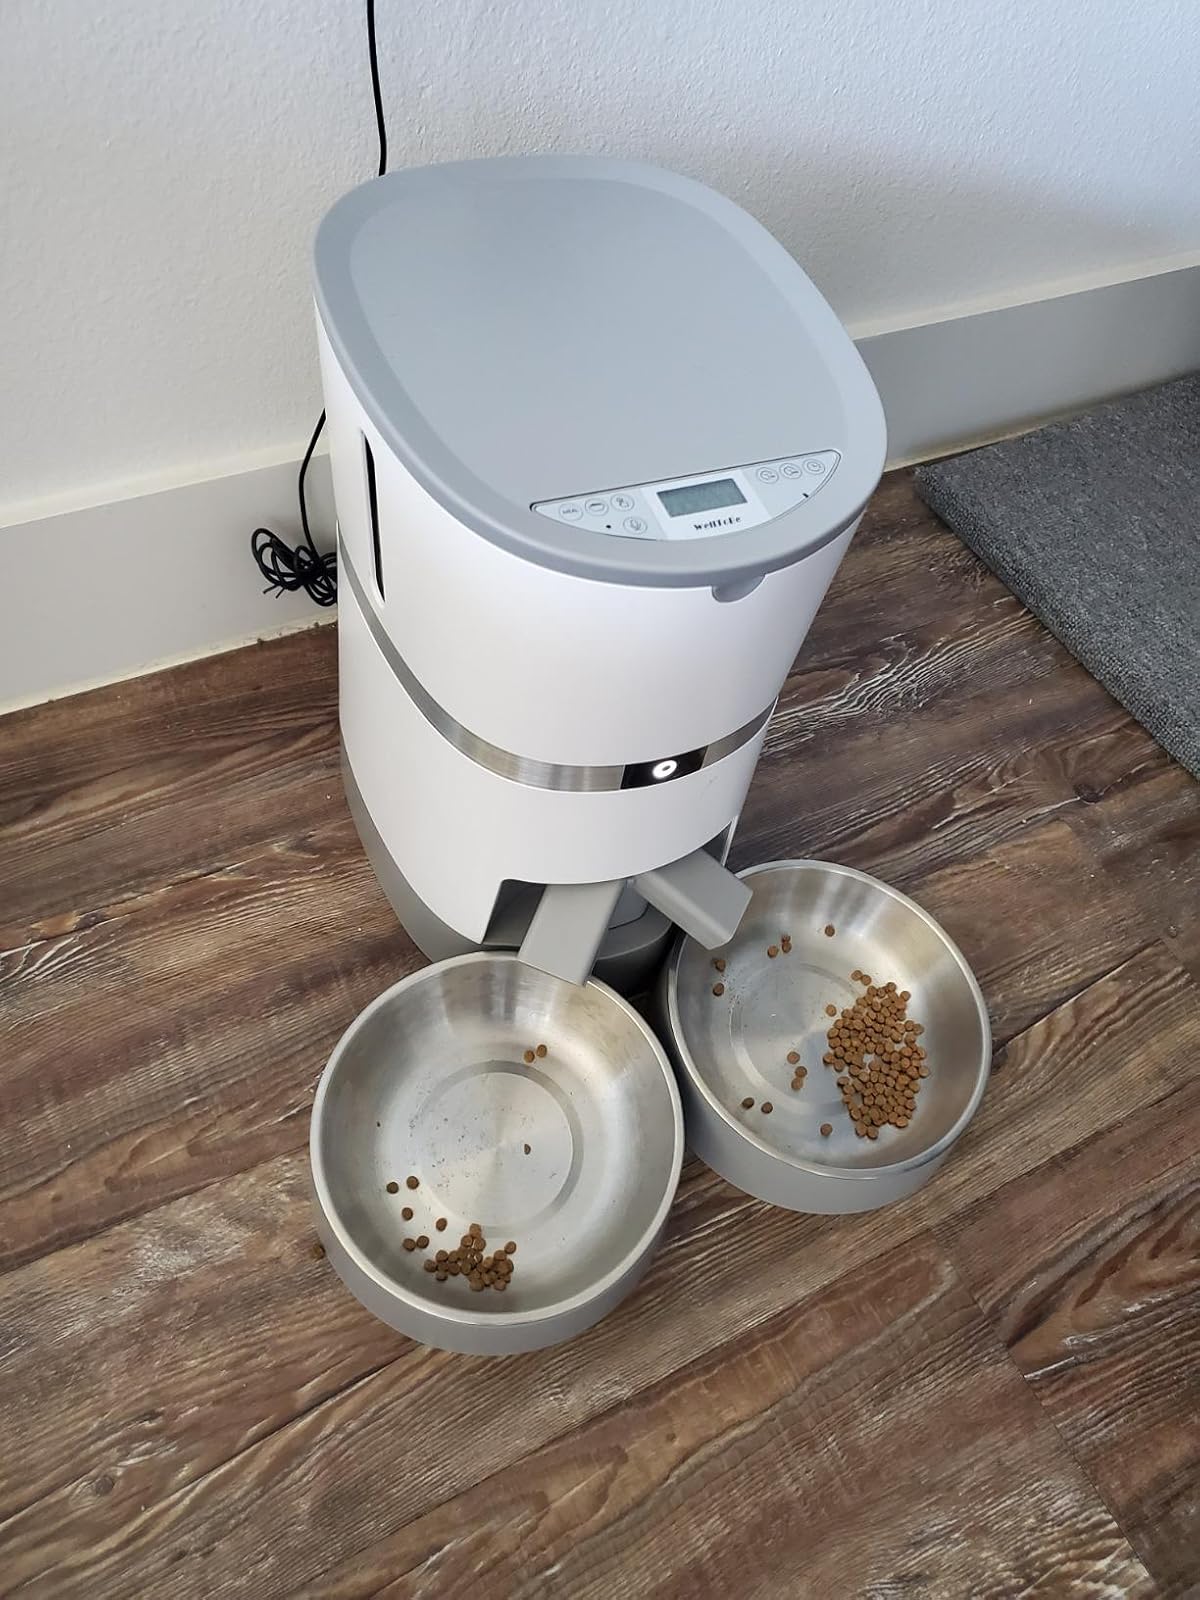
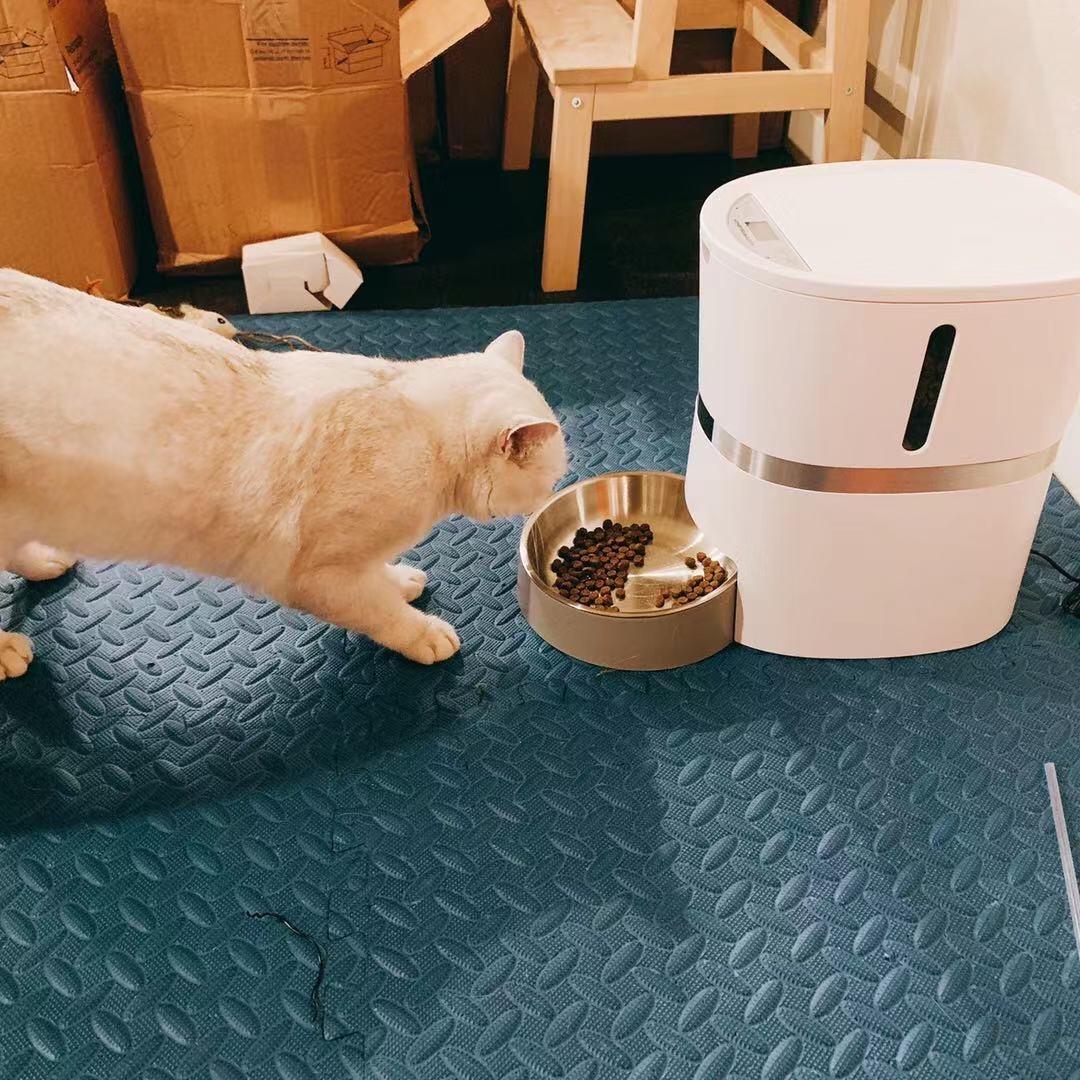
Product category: items_feeder
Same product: no